Certification

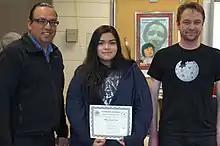
An Atikamekw woman receives a certificate for completing a Wikipedia editing workshop (2017)

Certification is part of testing, inspection and certification and the provision by an independent body of written assurance (a certificate) that the product, service or system in question meets specific requirements. It is the formal attestation or confirmation of certain characteristics of an object, person, or organization. This confirmation is often, but not always, provided by some form of external review, education, assessment, or audit. Accreditation is a specific organization's process of certification. According to the U.S. National Council on Measurement in Education, a certification test is a credentialing test used to determine whether individuals are knowledgeable enough in a given occupational area to be labeled "competent to practice" in that area.